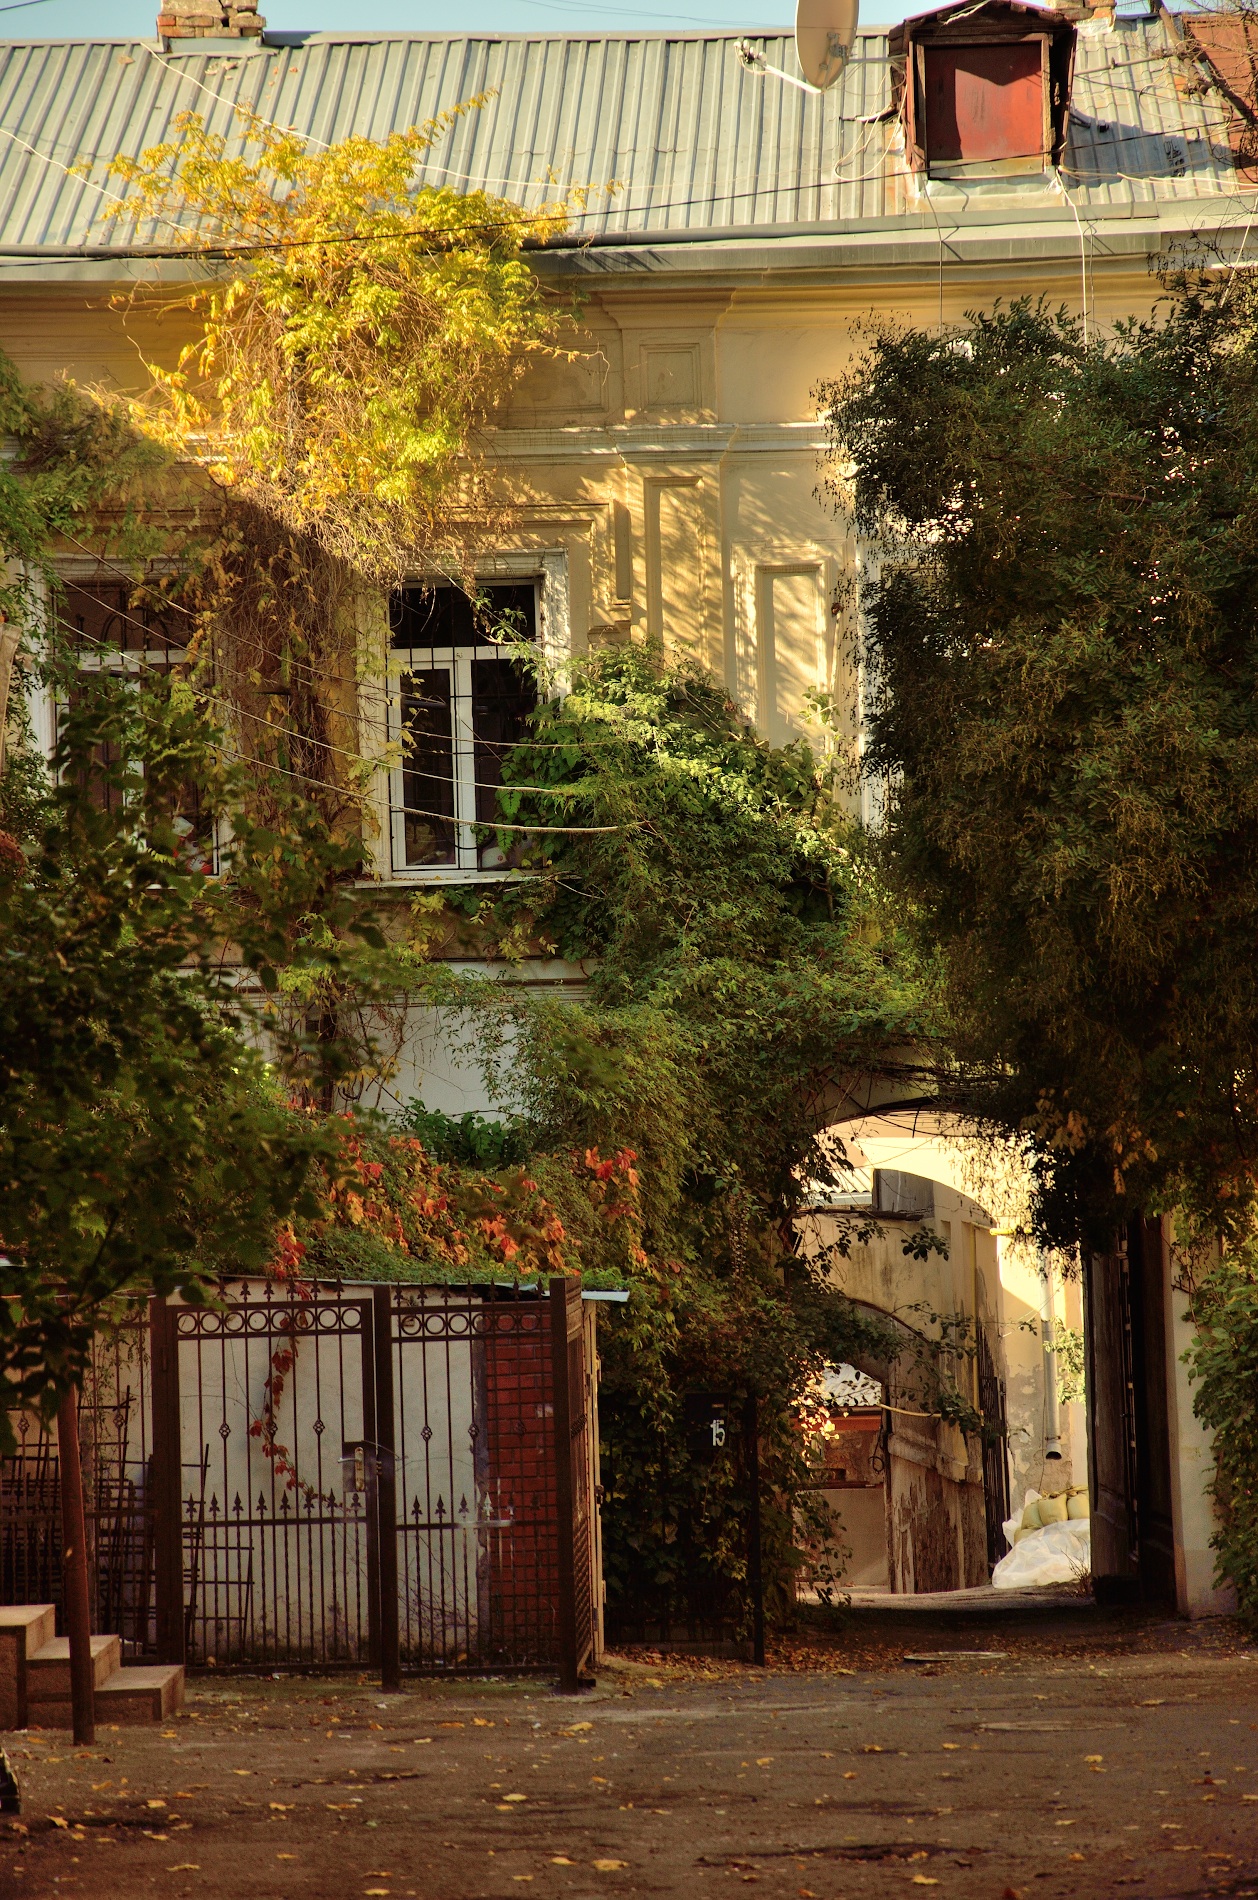
tree, architecture, street, mansion, house, town, alley, home, cottage, autumn, backyard, facade, courtyard, estate, yard, neighbourhood, urban area, residential area